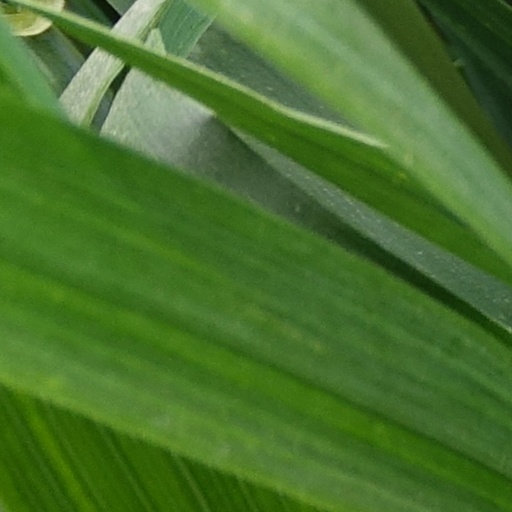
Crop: wheat